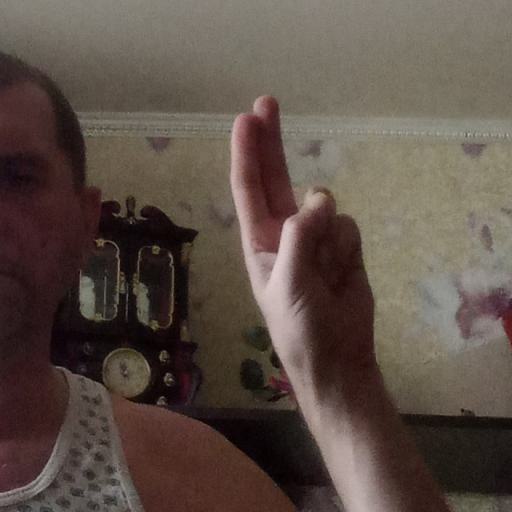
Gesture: two_up